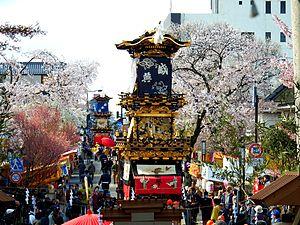
Inuyama est une ville de la préfecture d'Aichi, au nord de Nagoya, au Japon.